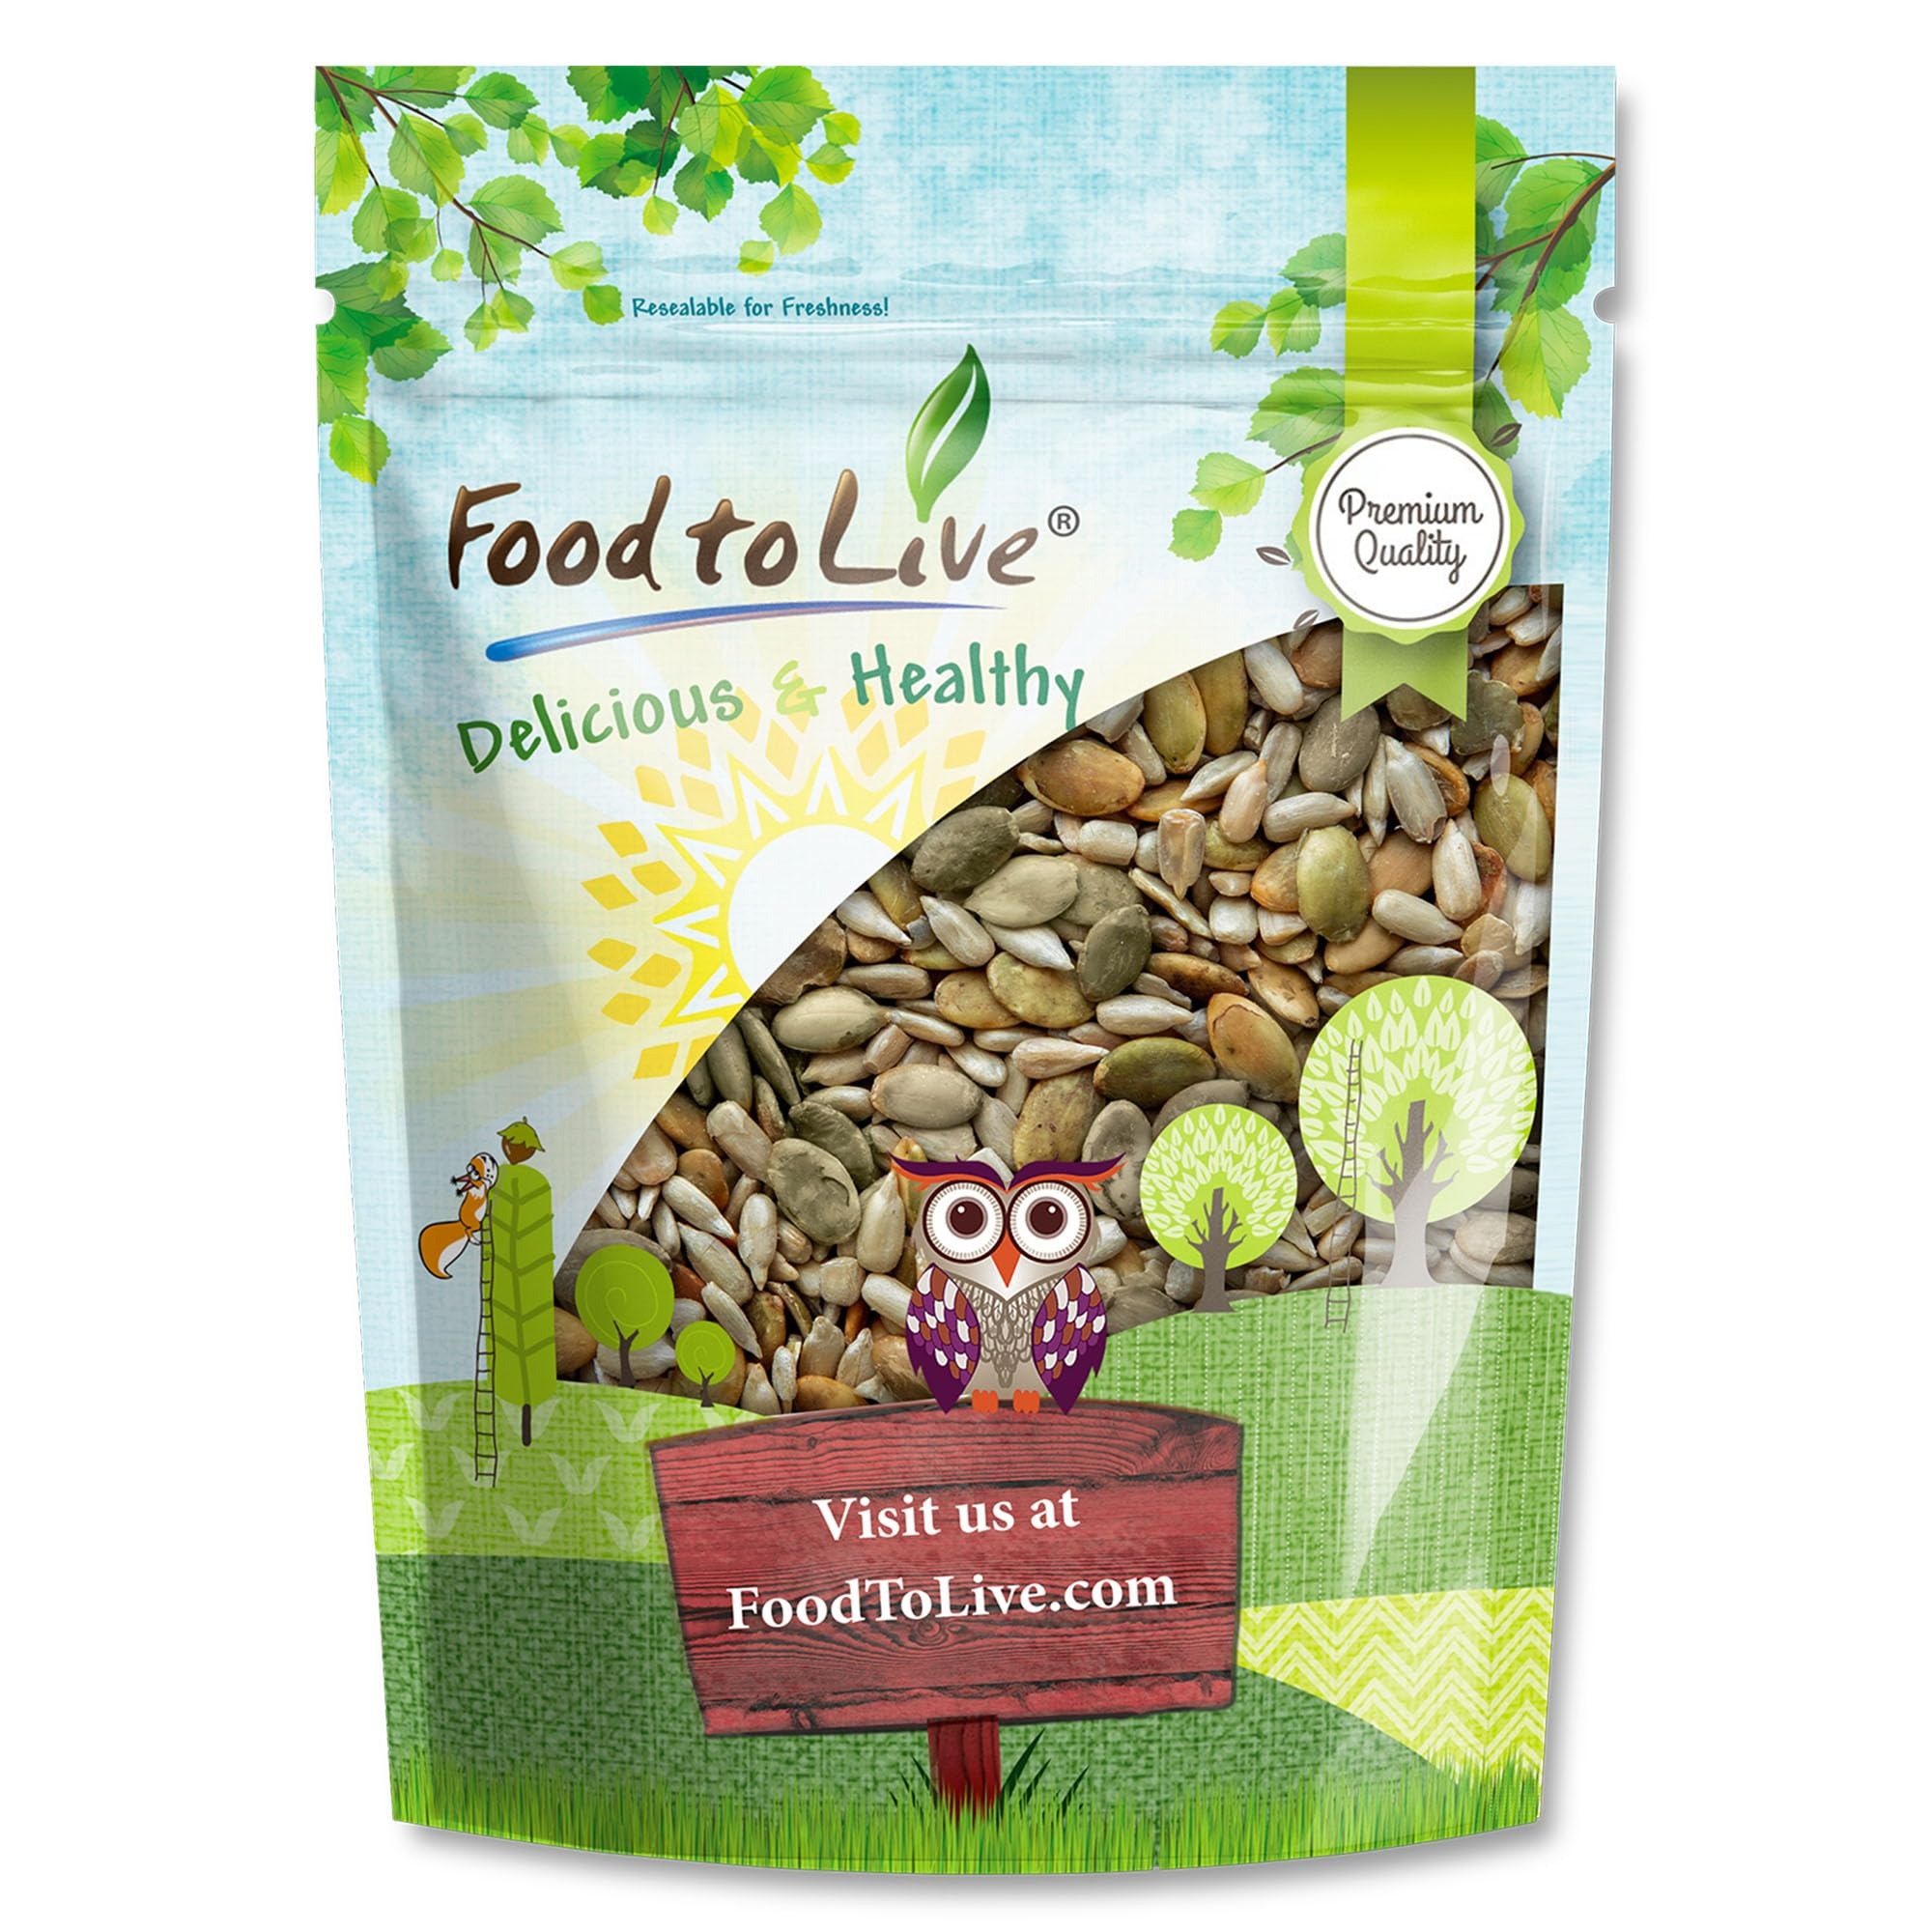
Item Name: Food to Live Dry Roasted Sunflower and Pumpkin Seed Mix, 8 Ounces – Oven Roasted, No Oil added, Natural Snack, Rich in Protein, Perfect for Baking and Salads, Vegan, Kosher, Bulk
Bullet Point 1: ✔️PERFECTLY ROASTED – Sunflower and pumpkin seeds carefully roasted for a crisp, satisfying crunch.
Bullet Point 2: ✔️NATURALLY FLAVORFUL – A rich, nutty taste with no artificial additives or preservatives.
Bullet Point 3: ✔️VERSATILE SNACK – Great for trail mixes, baking, salads, or enjoying straight from the bag.
Bullet Point 4: ✔️PLANT-BASED GOODNESS – A simple, wholesome blend of roasted seeds for any occasion.
Bullet Point 5: ✔️ON-THE-GO CONVENIENCE – Easy to pack for work, travel, or outdoor adventures.
Product Description: Roasted Sunflower and Pumpkin Seed Mix offers a delicious blend of crunchy sunflower seeds and hearty pumpkin seeds, lightly roasted to enhance their natural flavor. With a rich, nutty taste and satisfying texture, this mix is a convenient and versatile snack or ingredient for a variety of meals. The roasting process brings out a deeper, toasty flavor while maintaining the seeds’ crisp texture. Sunflower seeds provide a mild crunch, while pumpkin seeds add a slightly chewy bite, creating a balanced combination that pairs well with both sweet and savory dishes. Whether enjoyed on its own or as part of a recipe, this mix delivers a satisfying crunch with every bite. Incorporate Roasted Sunflower and Pumpkin Seed Mix into your daily routine by sprinkling it over salads, soups, and roasted vegetables. Add it to yogurt, oatmeal, or smoothie bowls for extra texture, or mix it into homemade granola and trail mix. It also works well in baking, bringing a toasty element to muffins, cookies, and energy bars. Enjoy it straight from the bag or as a topping for your favorite dishes.
Value: 8.0
Unit: Ounce

Price: 10.94